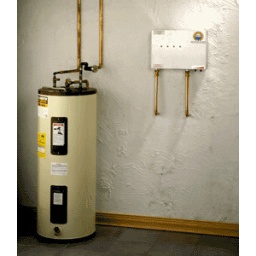
York Restoration Corporation building restoration example of economy of space in tankless water heater and old-style water heater.